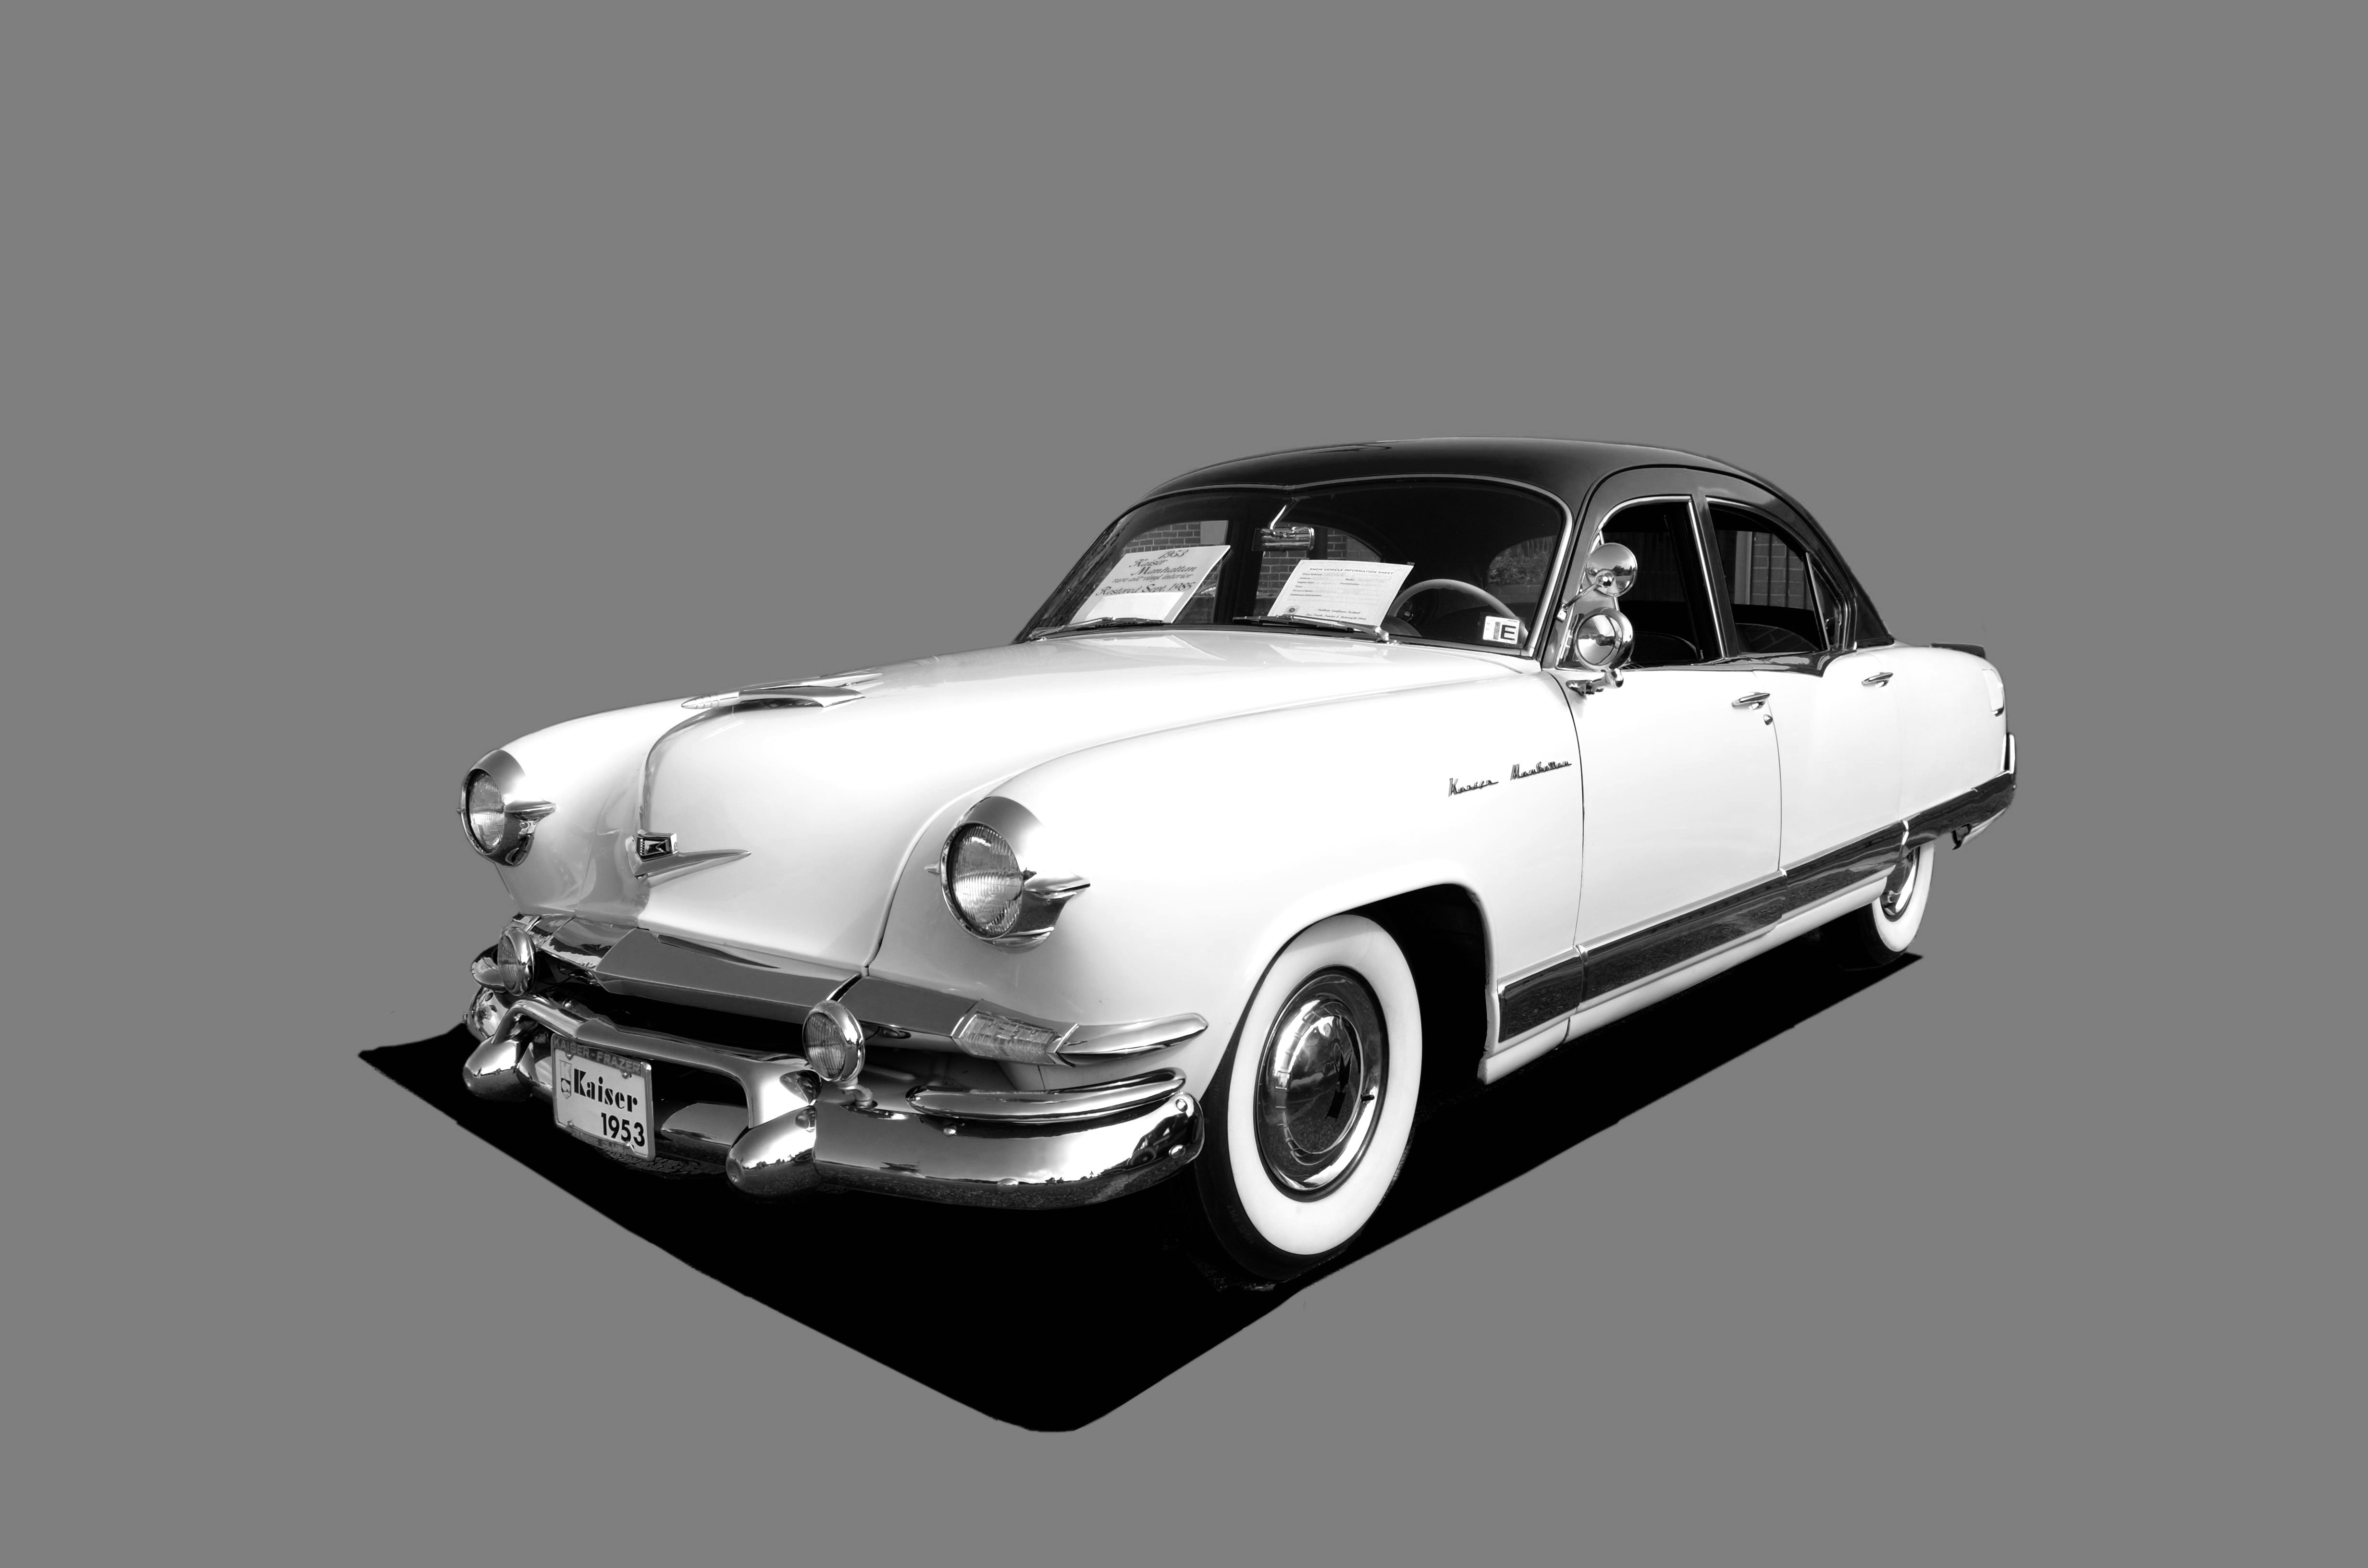
car, vintage, antique, retro, old, transportation, transport, vehicle, show, auto, classic car, luxury, design, engine, sedan, history, custom, shiny, rebuild, polished, restore, restoration, customized, car show, model car, classic automobile, auto show, black and white image, land vehicle, automobile make, automotive exterior, compact car, automotive design, luxury vehicle, mid size car, full size car